Cheese knife

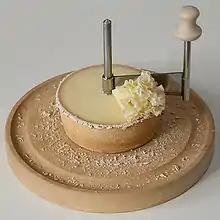
Girolle

The girolle is a utensil for scraping Tête de Moine Swiss cheese into the form of rosettes that resemble chanterelle mushrooms (also known as "" in French, hence the name of the device). This cheese was traditionally scraped with a knife. The "girolle" was invented in 1982 by Nicolas Crevoisier of the Swiss Jura and is produced by the Métafil-laGirolle company.